Claisebrook railway station

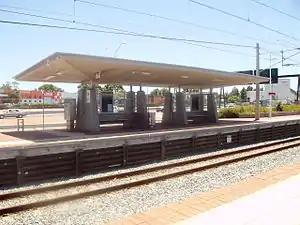
Station shelter on Platform 4, January 2006

Claisebrook railway station is a railway station on the Transperth network. It is located on the Airport, Armadale, Ellenbrook, Midland, and Thornlie–Cockburn lines 1.3 kilometres from Perth station serving the suburb of East Perth.